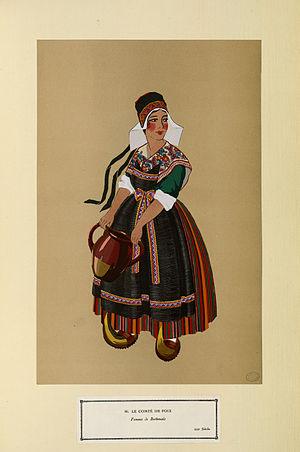
Femme de Bethmale - XIXe siècle
Bethmale est une commune française située dans le département de l'Ariège, en région Occitanie.